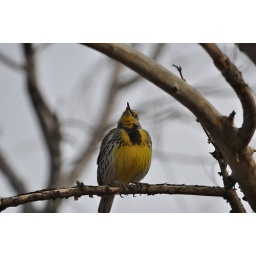
A Western Meadowlark sings his beautiful song in a crab apple tree in early spring.